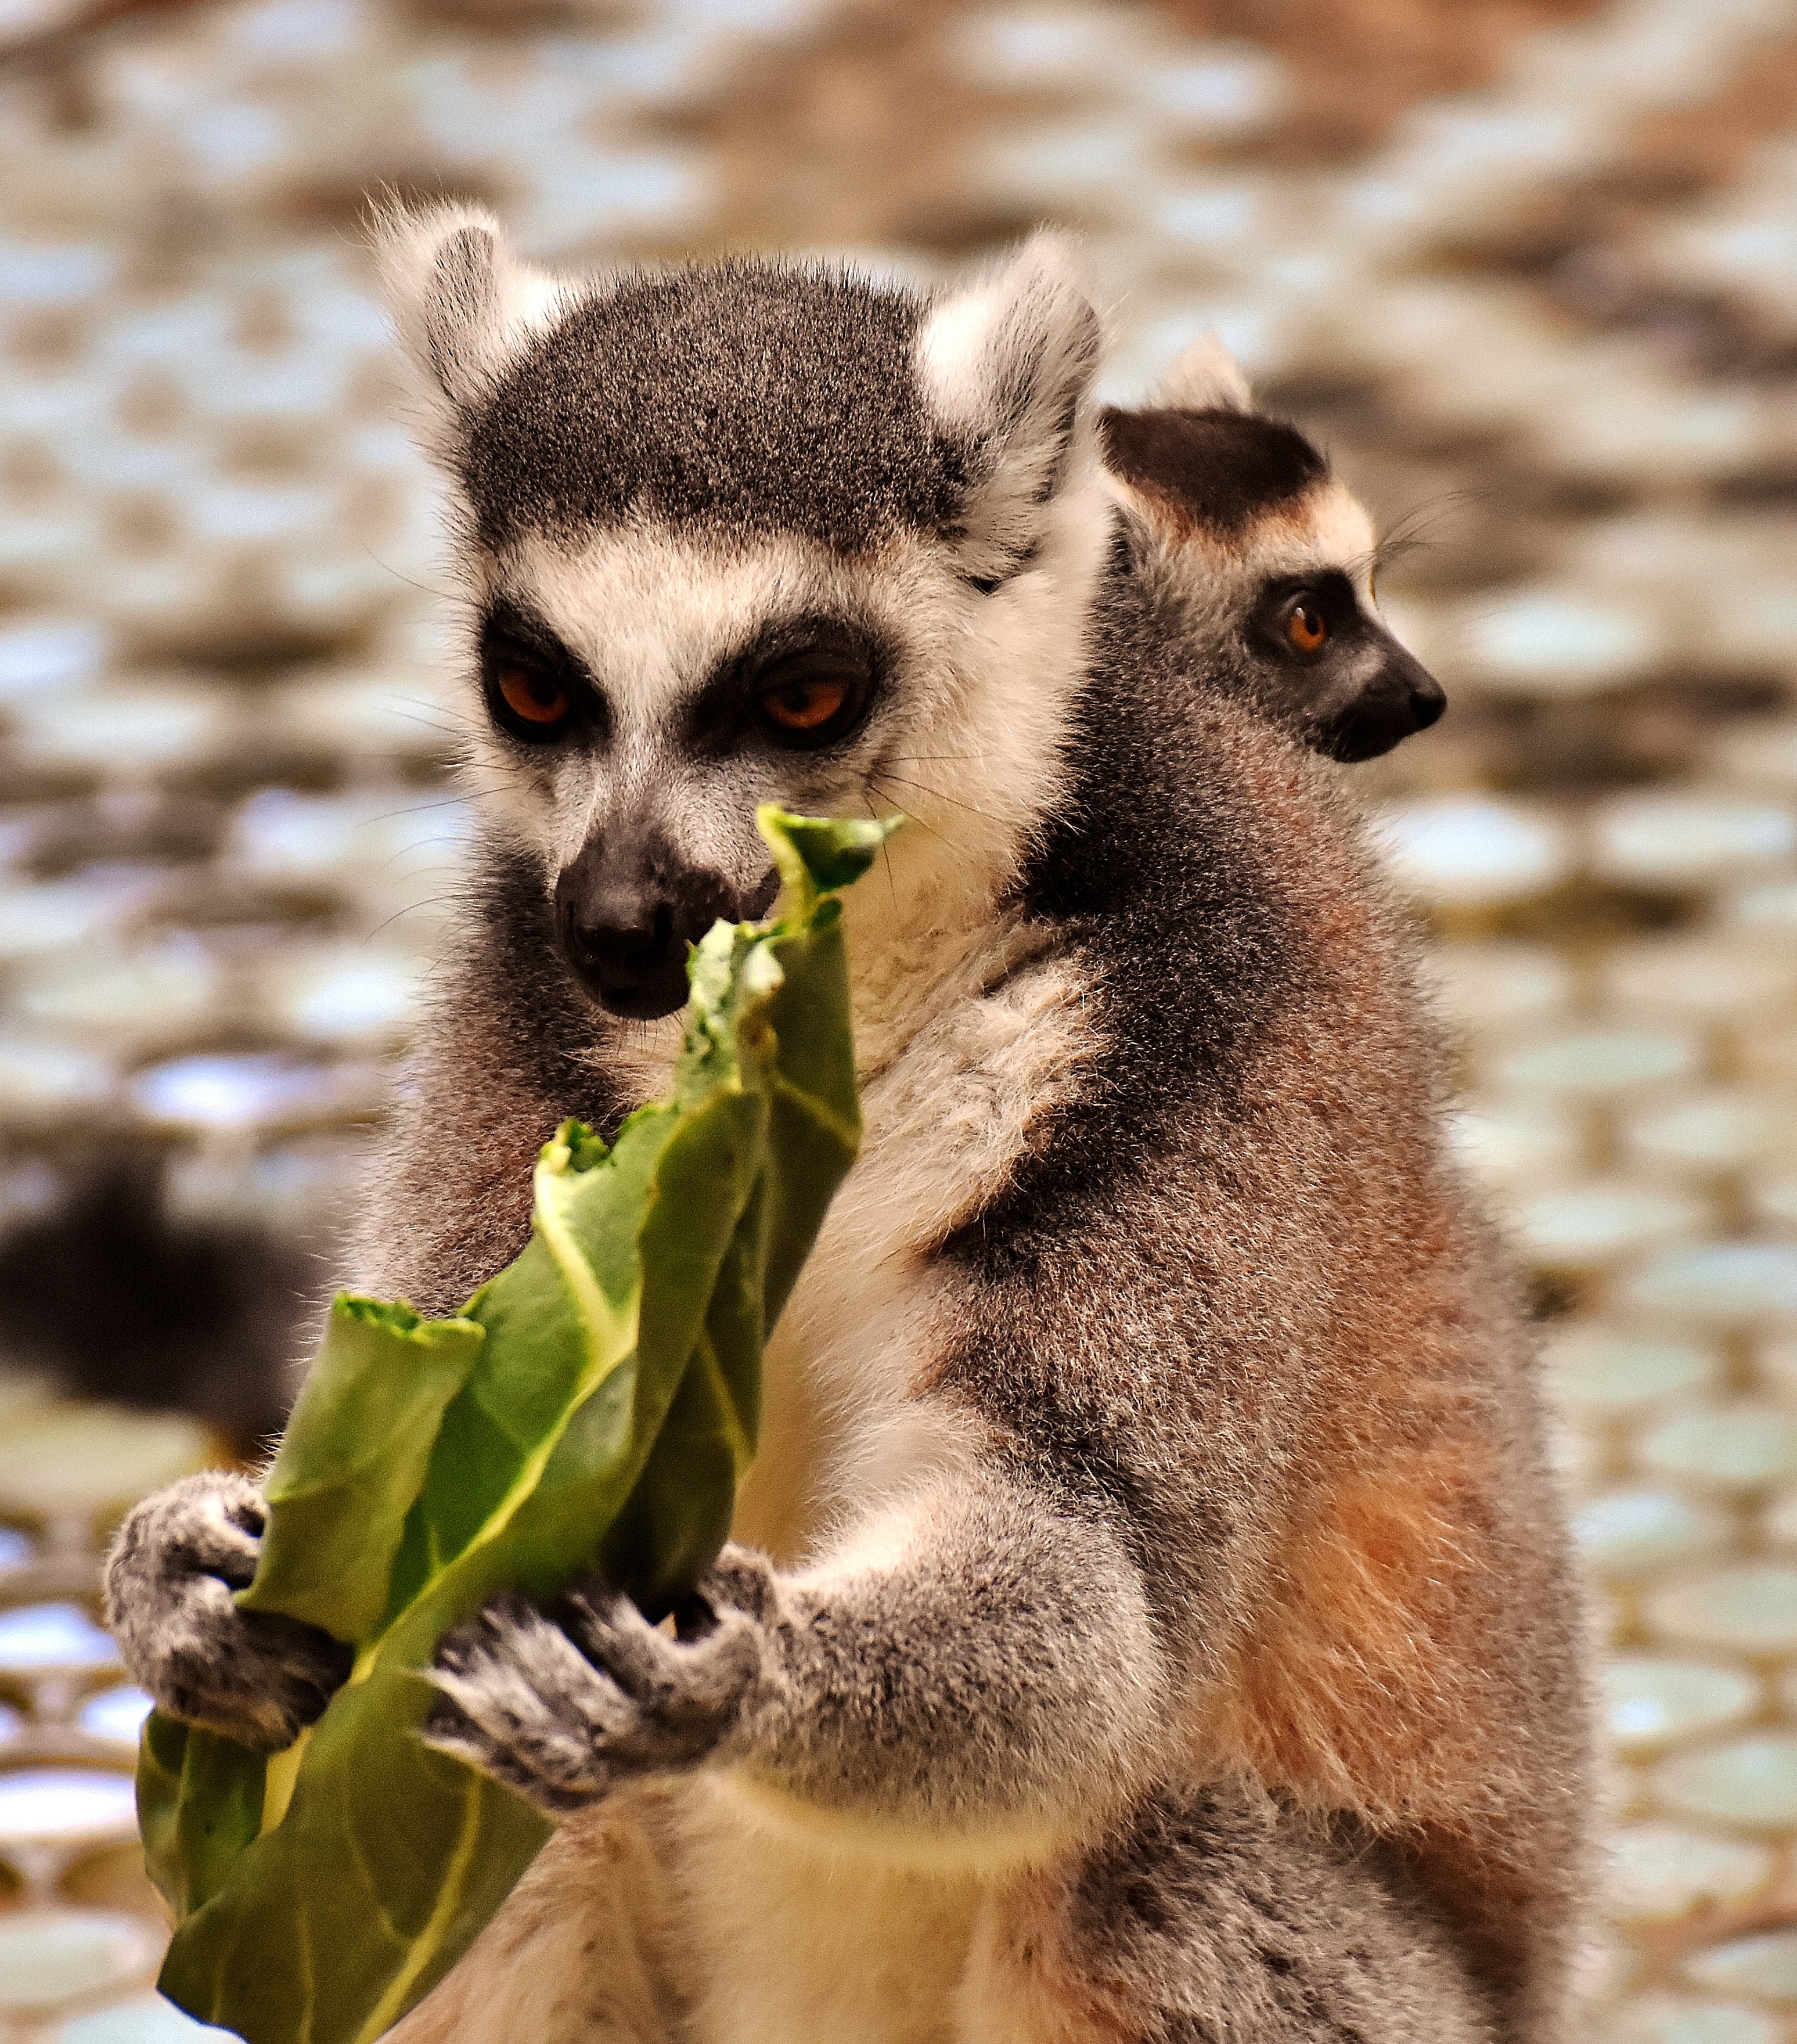
sweet, animal, cute, wildlife, zoo, mammal, child, monkey, eat, fauna, primate, mother, vertebrate, lemur, animal world, munich, ffchen, tierpark hellabrunn